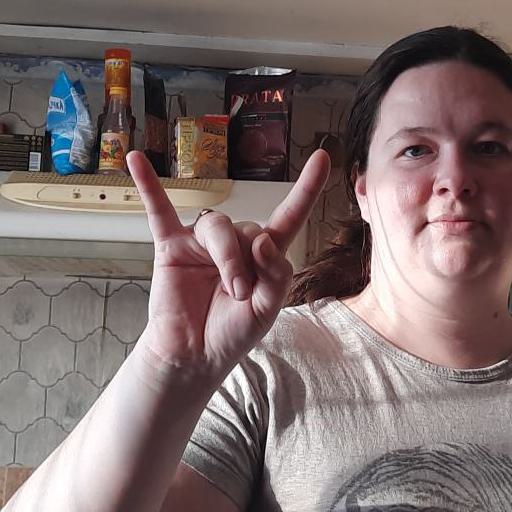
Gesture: rock